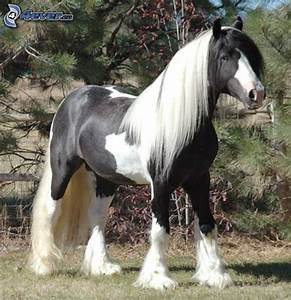
Label: horse